Prienai

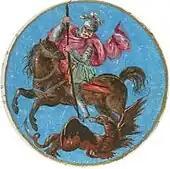
Prienai coats of arms in 1791

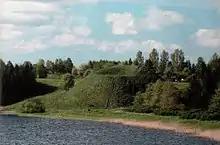
The Paukščiai mound is one of the many established in the area.

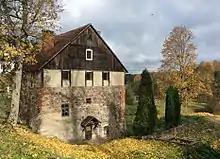
The remnants of the old paper mill.

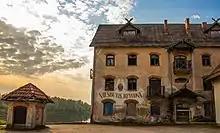
The remains of a water mill, built on the grounds of the old Prienai manor house.

The first documented mention of Prienai is in 1502, when the Grand Duke of Lithuania Alexander gave the land of Prienai to the noble Mykolas Glinskis, who, following his exile from the Grand Duchy of Lithuania, became the tutor of his nephew Ivan the Terrible. In 1609, the city was granted the Magdeburg rights, though they were greatly expanded in 1791 by the Grand Duke of Lithuania Stanislaw II Augustus. The city's arms showing St. George killing the dragon was granted in the same year. St. George was one of the patron saints of the Grand Duchy of Lithuania.